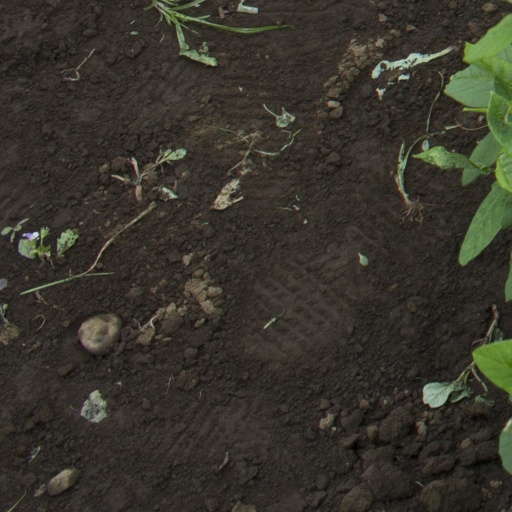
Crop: soybean